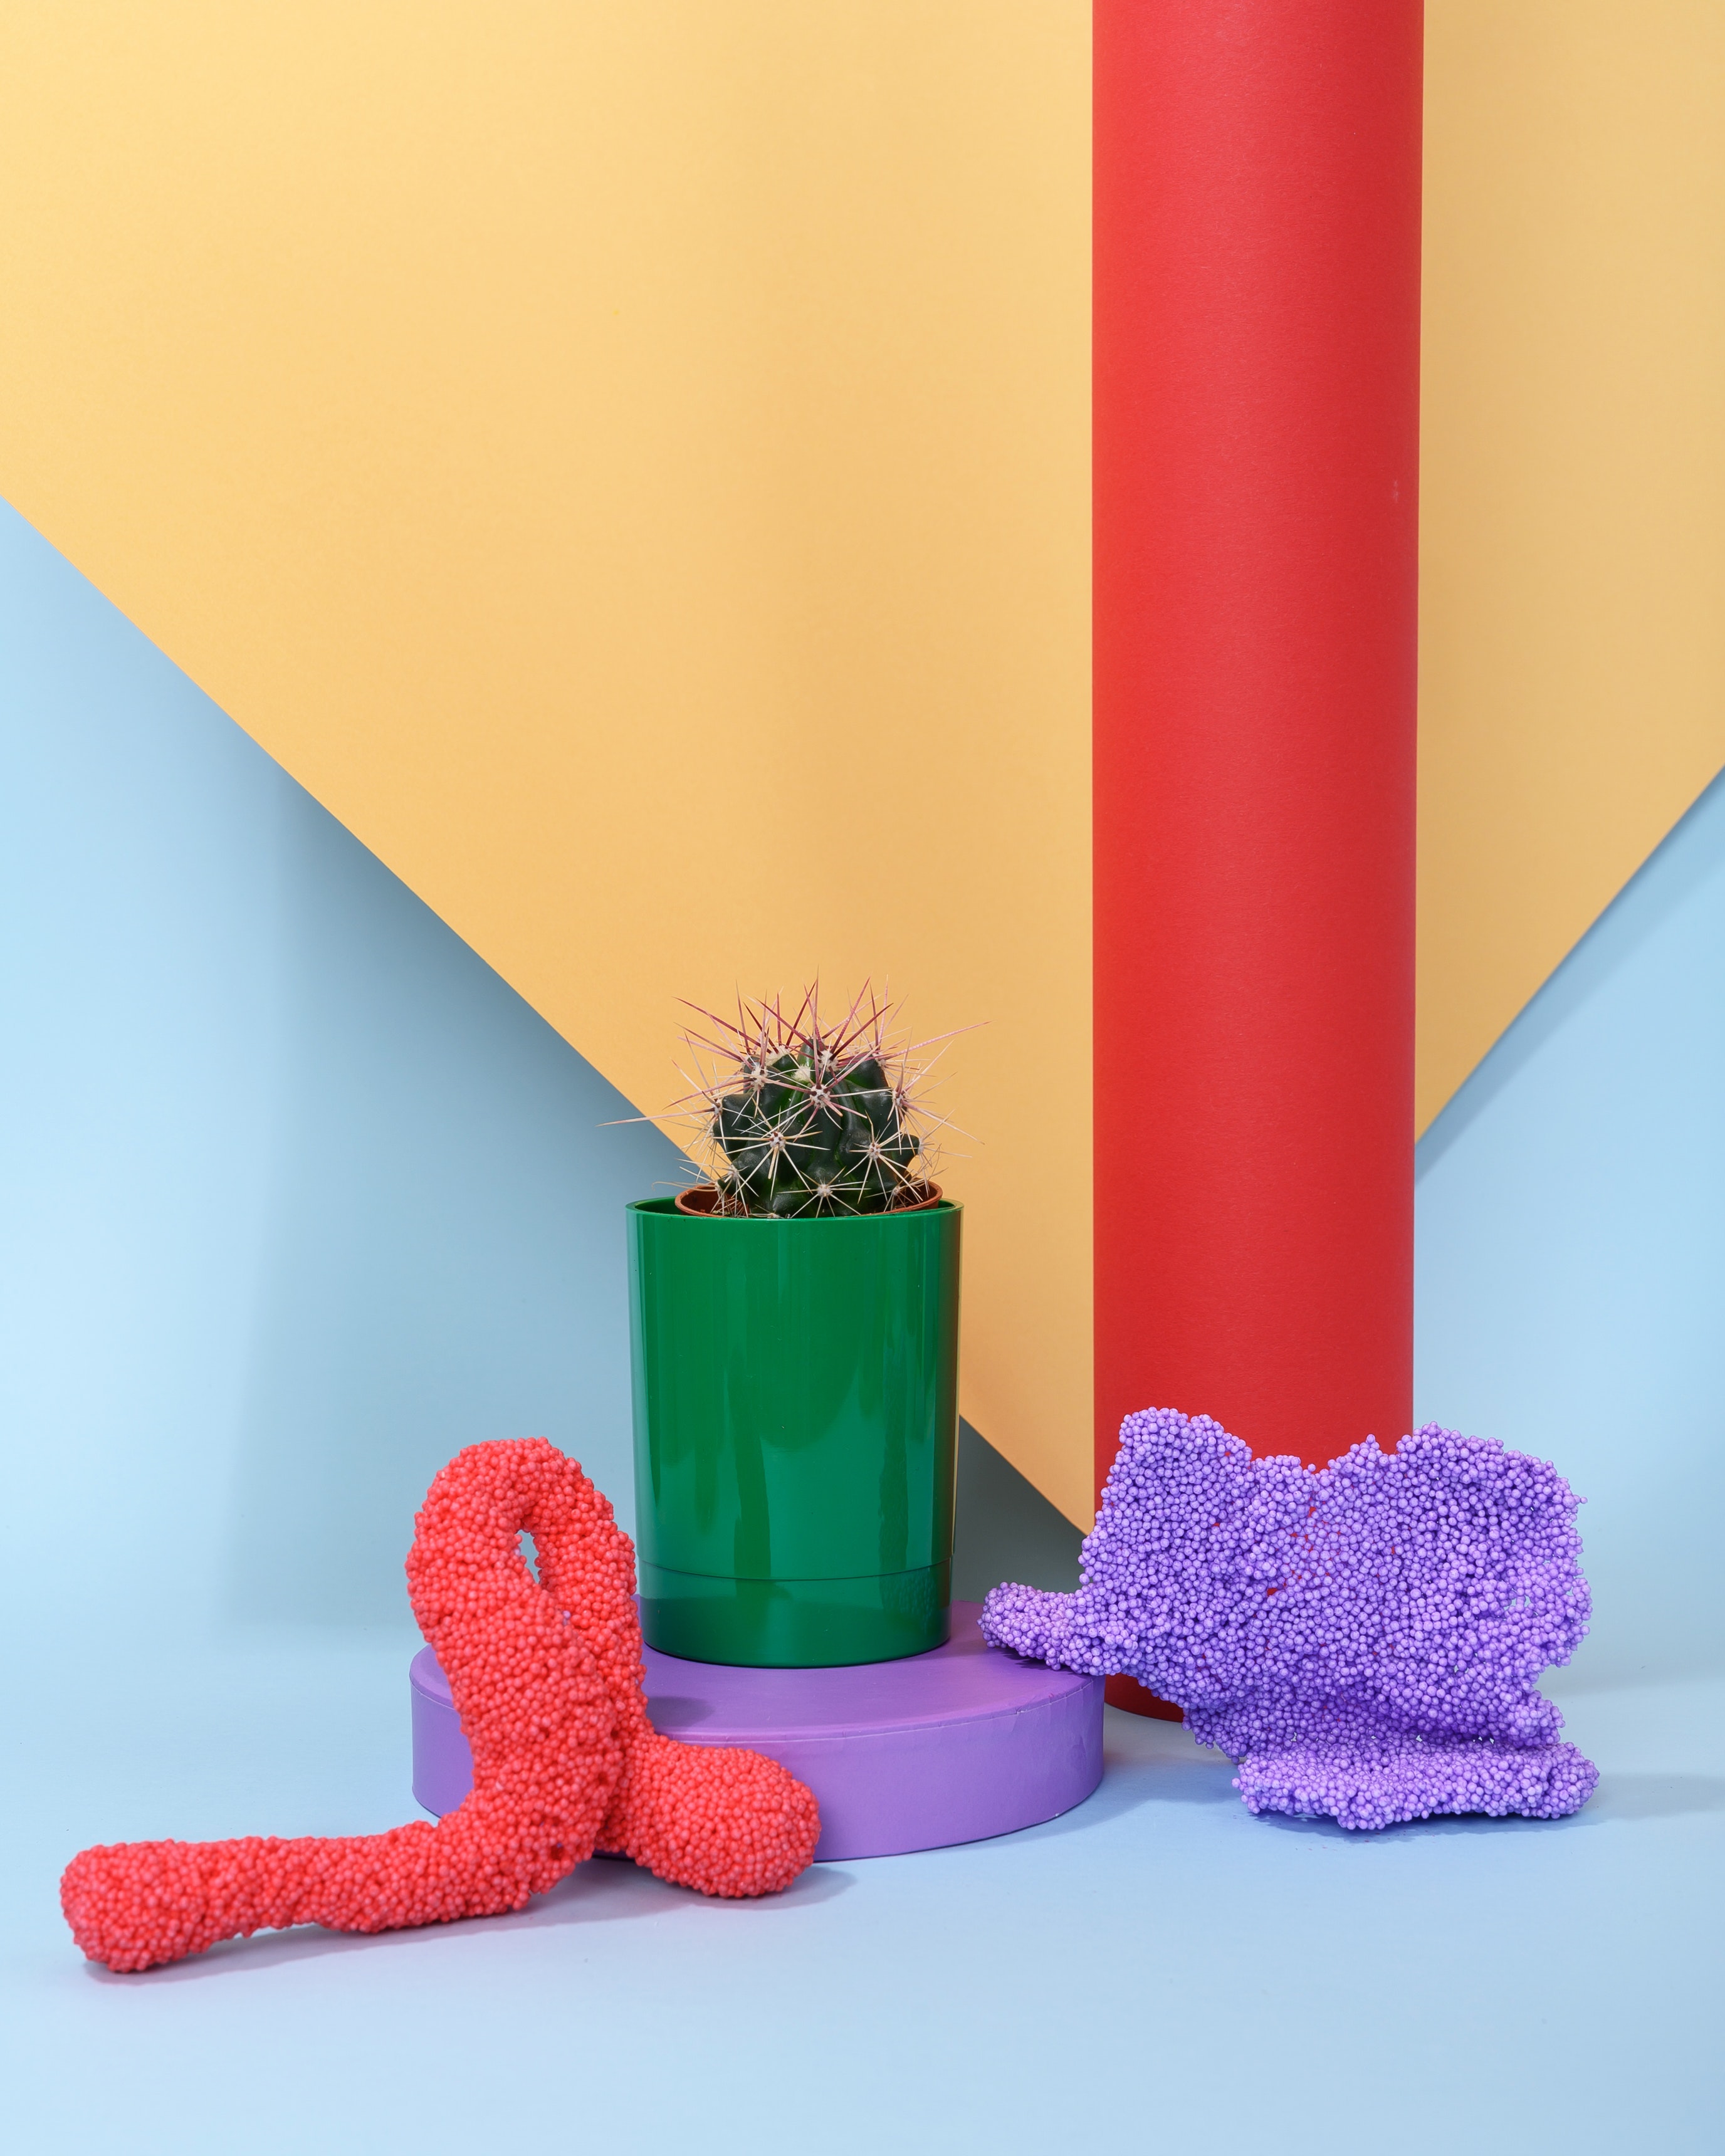
art, furniture, plant, flowerpot, houseplant, textile, orange, purple, interior design, shelf, pink, rectangle, magenta, pillow, toy, electric blue, shelving, room, stuffed toy, linens, pattern, wood, throw pillow, font, carmine, ceiling, decoration, window treatment, still life photography, home accessories, lampshade, peach, plush, ornament, living room, bedding, baby toys